Utah State Route 269

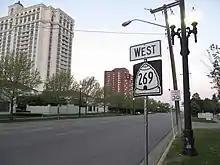
SR-269 westbound from SR-270

The westbound section begins at an intersection with US-89 (at the southwest corner of Washington Square) with four lanes and passes south of the Scott Matheson State Courthouse and the Courthouse TRAX station on 500 South. Continuing past Main Street, the road gains one lane at SR-270 and another at 200 West. At 400 West, it passes a grain elevator that is served by a railroad spur running in the block between SR-269's two at-grade segments (connecting to the rail yard over which the elevated segments pass). After 500 West, the highway elevates to above grade-level with four lanes and dips southwest before two lanes default onto southbound I-15/eastbound I-80 and the two other lanes default onto westbound I-80.